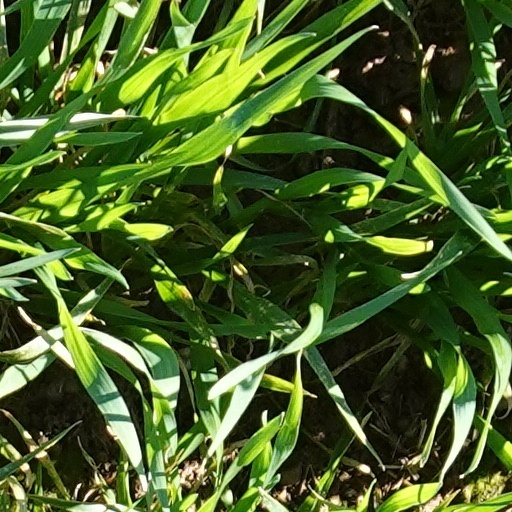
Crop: wheat